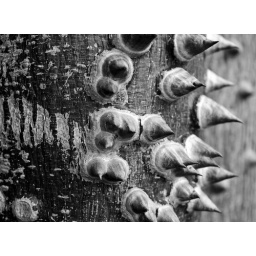
This is a tree in the tropical house at Cambridge Botanical gardens (Ceiba pentandra).